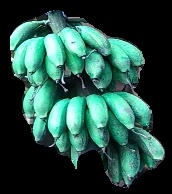
Variety: rasbale
Grade: grade3